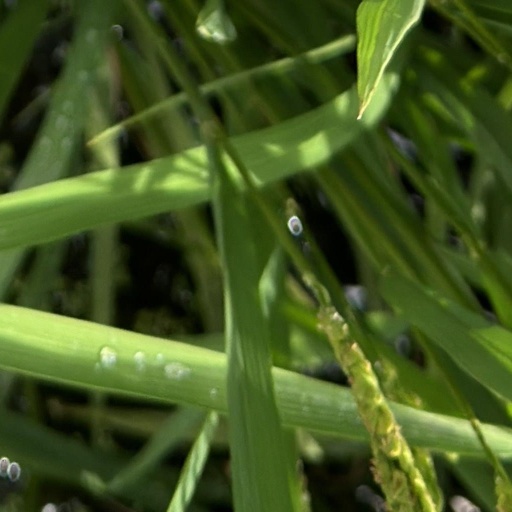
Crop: rice